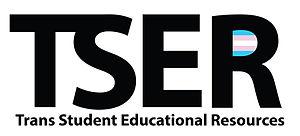
Trans Student Educational Resources est une association basée aux États-Unis qui cherche à mettre fin à la discrimination à l'encontre de l'identité de genre et de l'expression de genre dans l'éducation. Elle a été fondée en 2011 par Eli Erlick et Alex Sennello.